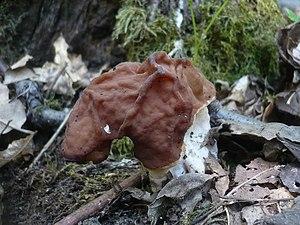
Chez les champignons basidiomycètes et ascomycètes, le chapeau, appelé aussi piléus, est la partie du sporophore qui renferme les organes de fructification. Il est composé de trois tissus : la cuticule, qui est une membrane de surface, l'hyménophore qui constitue la chair du champignon et l'hyménium qui produit les spores. Ce dernier peut être lisse, formé de plis, de lames, de tubes ou d'aiguillons.